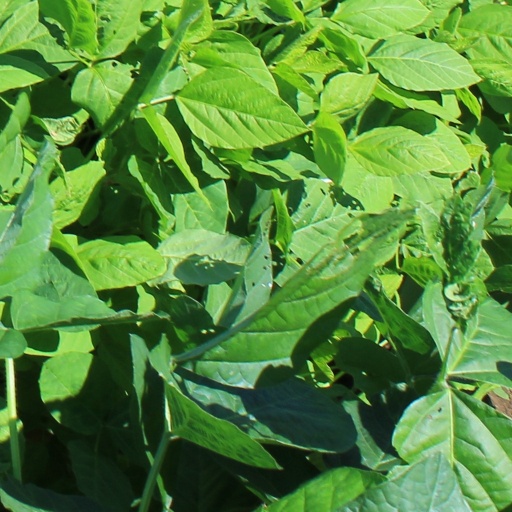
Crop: soybean